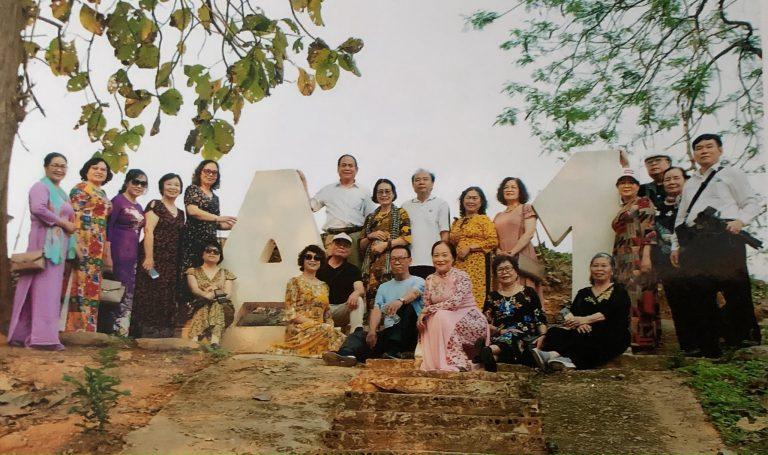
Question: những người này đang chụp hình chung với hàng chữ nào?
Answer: chữ a1